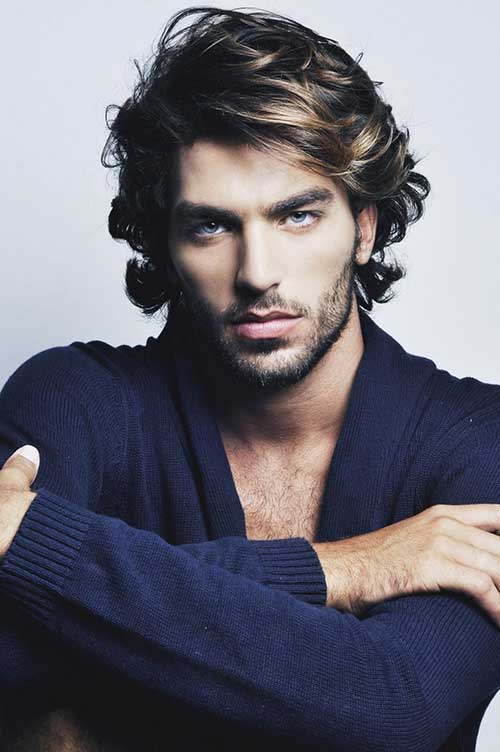
Gender: men